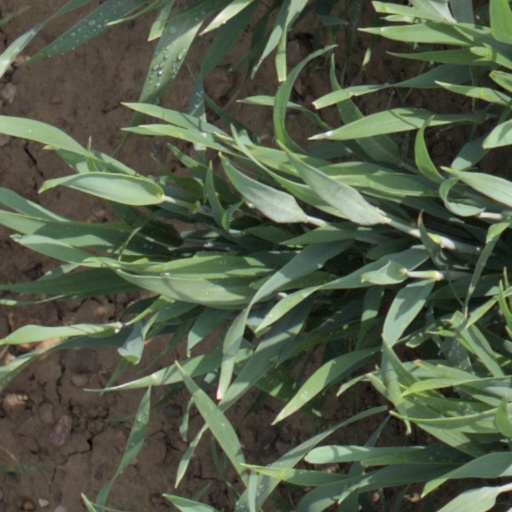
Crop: wheat